Nicolas Chumachenco

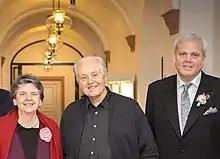
Ana (sister), Nicolas and Eric (son) Chumachenco in Würzburg, 14 February 2018. Photo by Tamara Hegedüs.

His sister Ana Chumachenco (born 1945) is professor of violin at the Hochschule für Musik und Theater Munich. His son Eric Chumachenco (born 1964) is a classical pianist and holds a teaching position at the University Mozarteum Salzburg.